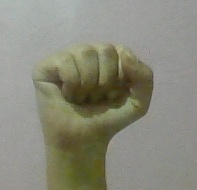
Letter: saad